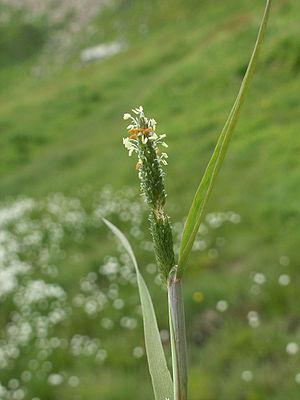
Cette liste de Tracheophyta de Bosnie-Herzégovine, ainsi que d’espèces introduites est un aperçu incomplet d’espèces de mousses, de fougères, de gymnospermes et d’angiospermes citées dans la littérature disponible en langues bosniaque, croate, serbe et serbo-croate. Cet aperçu n’inclue pas des espèces cultivées ni celles occasionnellement introduites.